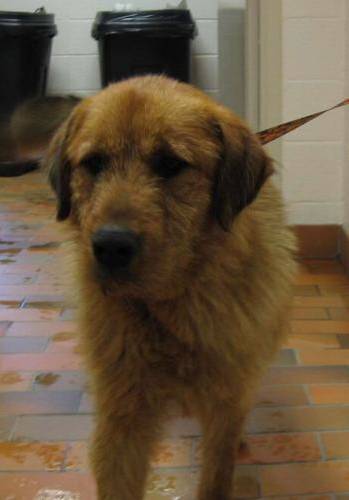
Label: dog